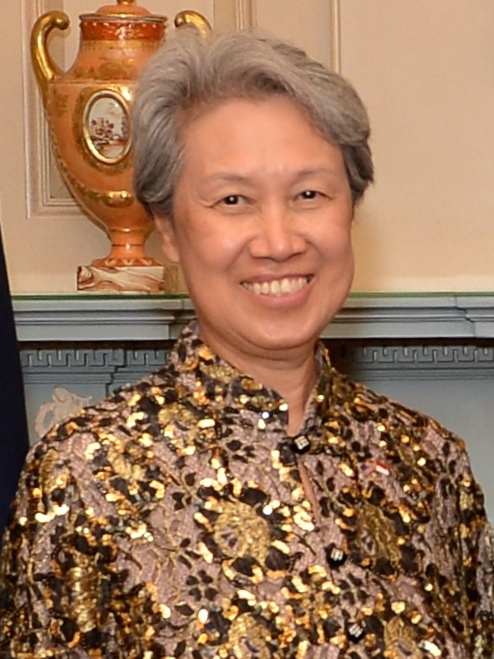
โฮ ชิง

| name = โฮ ชิง
| native_name = nobold|
| image = Ho Ching in August 2016.jpg
| imagesize = 220px
| caption = โฮใน ค.ศ. 2016
| office = ภริยานายกรัฐมนตรีสิงคโปร์
| term_start = 12 สิงหาคม ค.ศ. 2004
| term_end = 15 พฤษภาคม ค.ศ. 2024
| term_label = ดำรงตำแหน่ง
| primeminister = ลี เซียนลุง
| predecessor = Tan Choo Leng
| birth_place = อาณานิคมสิงคโปร์
| children = 2
| alma_mater = มหาวิทยาลัยแห่งชาติสิงคโปร์ (วิศวกรรมศาสตรบัณฑิต|BEng)มหาวิทยาลัยสแตนฟอร์ด (วิทยาศาสตรมหาบัณฑิต|MS)
| occupation = ผู้บริหารธุรกิจ
| profession = วิศวกรไฟฟ้า
| office2 = ประธานเทมาเส็กทรัสต์
| predecessor2 = S Dhanabalan
| termstart2 = 1 เมษายน ค.ศ. 2022
| successor = Loo Tze Lui
โฮ ชิง (; เกิดวันที่ 27 พฤษภาคม ค.ศ. 1953) เป็นนักธุจกิจหญิงชาวสิงคโปร์
โฮดำรงตำแหน่งประธานเทมาเส็กทรัสต์ตั้งแต่ ค.ศ. 2022 เธอเป็นภริยาของลี เซียนลุง นายกรัฐมนตรีสิงคโปร์คนที่ 3 โฮเข้าร่วมเทมาเส็กโฮลดิงในฐานะผู้อำนวยการเมื่อเดือนมกราคม ค.ศ. 2002 ก่อนเลื่อนขั้นเป็นกรรมการบริหารในเดือนพฤษภาคม ค.ศ. 2002 และโก๊ะ จ๊กตงแต่งตั้งเธอเป็นประธานเจ้าหน้าที่บริหารในเดือนมกราคม ค.ศ. 2004
==ชีวิตช่วงต้นและการศึกษา==
โฮเกิดในวันที่ 27 มีนาคม ค.ศ. 1953 ที่สิงคโปร์ เธอเข้าเรียนที่โรงเรียนสตรีเครเซน (Crescent Girls' School) และเนชันเนลจูเนียร์คอลเลจ (National Junior College) ก่อนที่จะจบการศึกษาวิศวกรรมศาสตรบัณฑิตจากมหาวิทยาลัยสิงคโปร์ (ปัจจุบันคือมหาวิทยาลัยแห่งชาติสิงคโปร์) ใน ค.ศ. 1976
หลังจากนั้น เธอไปศึกษาต่อในระดับวิทยาศาสตรมหาบัณฑิต สาขาวิศวกรรมไฟฟ้า ที่มหาวิทยาลัยสแตนฟอร์ดใน ค.ศ. 1982
==ชีวิตส่วนตัว==
โฮเป็นบุตรคนโตจากบุตรทั้ง 4 คนของนักธุรกิจ Ho Eng Hong (เกิด ค.ศ. 1926) กับ Chan Chiew Ping (1931-2005) เธอมีน้องชาย 2 คนกับน้องสาวคนเดียว เธอพบกับลี เซียนลุง สามีของเธอที่เป็นบุตรคนโตของอดีตนายกรัฐมนตรี ลี กวนยู ขณะที่เธอเริ่มทำอาชีพที่กระทรวงกลาโหม (ประเทศสิงคโปร์)|กระทรวงกลาโหมร่วมกับอดีตนายกรัฐมนตรี โก๊ะ จ๊กตง ทั้งคู่แต่งงานในวันที่ 17 ธันวาคม ค.ศ. 1985 และให้กำเนิดลูกชายสองคนชื่อ Hongyi และ Haoyi โฮเป็นแม่เลี้ยงในลูกสองคนของลี เซียนลุงจากการแต่งงานครั้งก่อน คือ ลูกสาวชื่อ Xiuqi กับลูกชายชื่อ Yipeng
==อ้างอิง==
==แหล่งข้อมูลอื่น==
* The Singapore Story: Memoirs of Lee Kuan Yew
* Lee Kuan Yew | Articles Speeches and Interviews – Lee Kuan Yew 李光耀
หมวดหมู่:นักธุรกิจชาวสิงคโปร์
หมวดหมู่:คู่สมรสของผู้นำประเทศ
หมวดหมู่:ชาวสิงคโปร์
หมวดหมู่:ชาวสิงคโปร์เชื้อสายจีน
หมวดหมู่:บุคคลจากมหาวิทยาลัยสแตนฟอร์ด